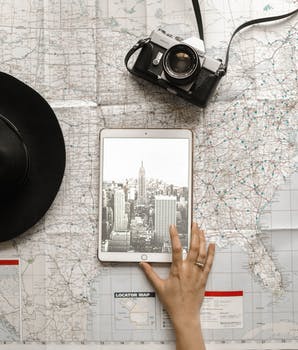
Label: No Watermark